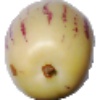
Label: pepino